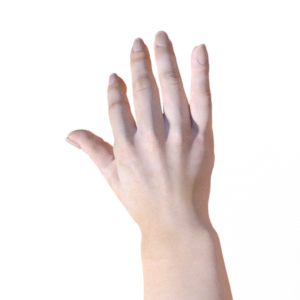
Label: paper